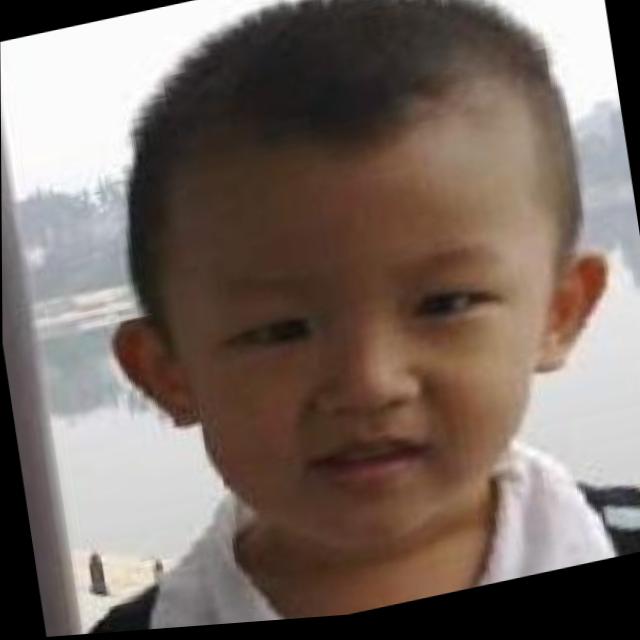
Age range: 0-12